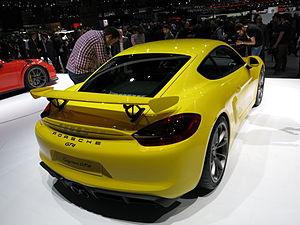
Salon international de l'automobile de Genève 2015
La Porsche Cayman est un modèle d'automobile sportive produit par le constructeur automobile allemand Porsche depuis 2005 sur la base de la Porsche Boxster. Il a eu droit à une deuxième génération, présente depuis 2013. Elle a été au fil du temps déclinée en plusieurs versions : S, R, GTS et GT4, privilégiant plus ou moins la sportivité et les performances.